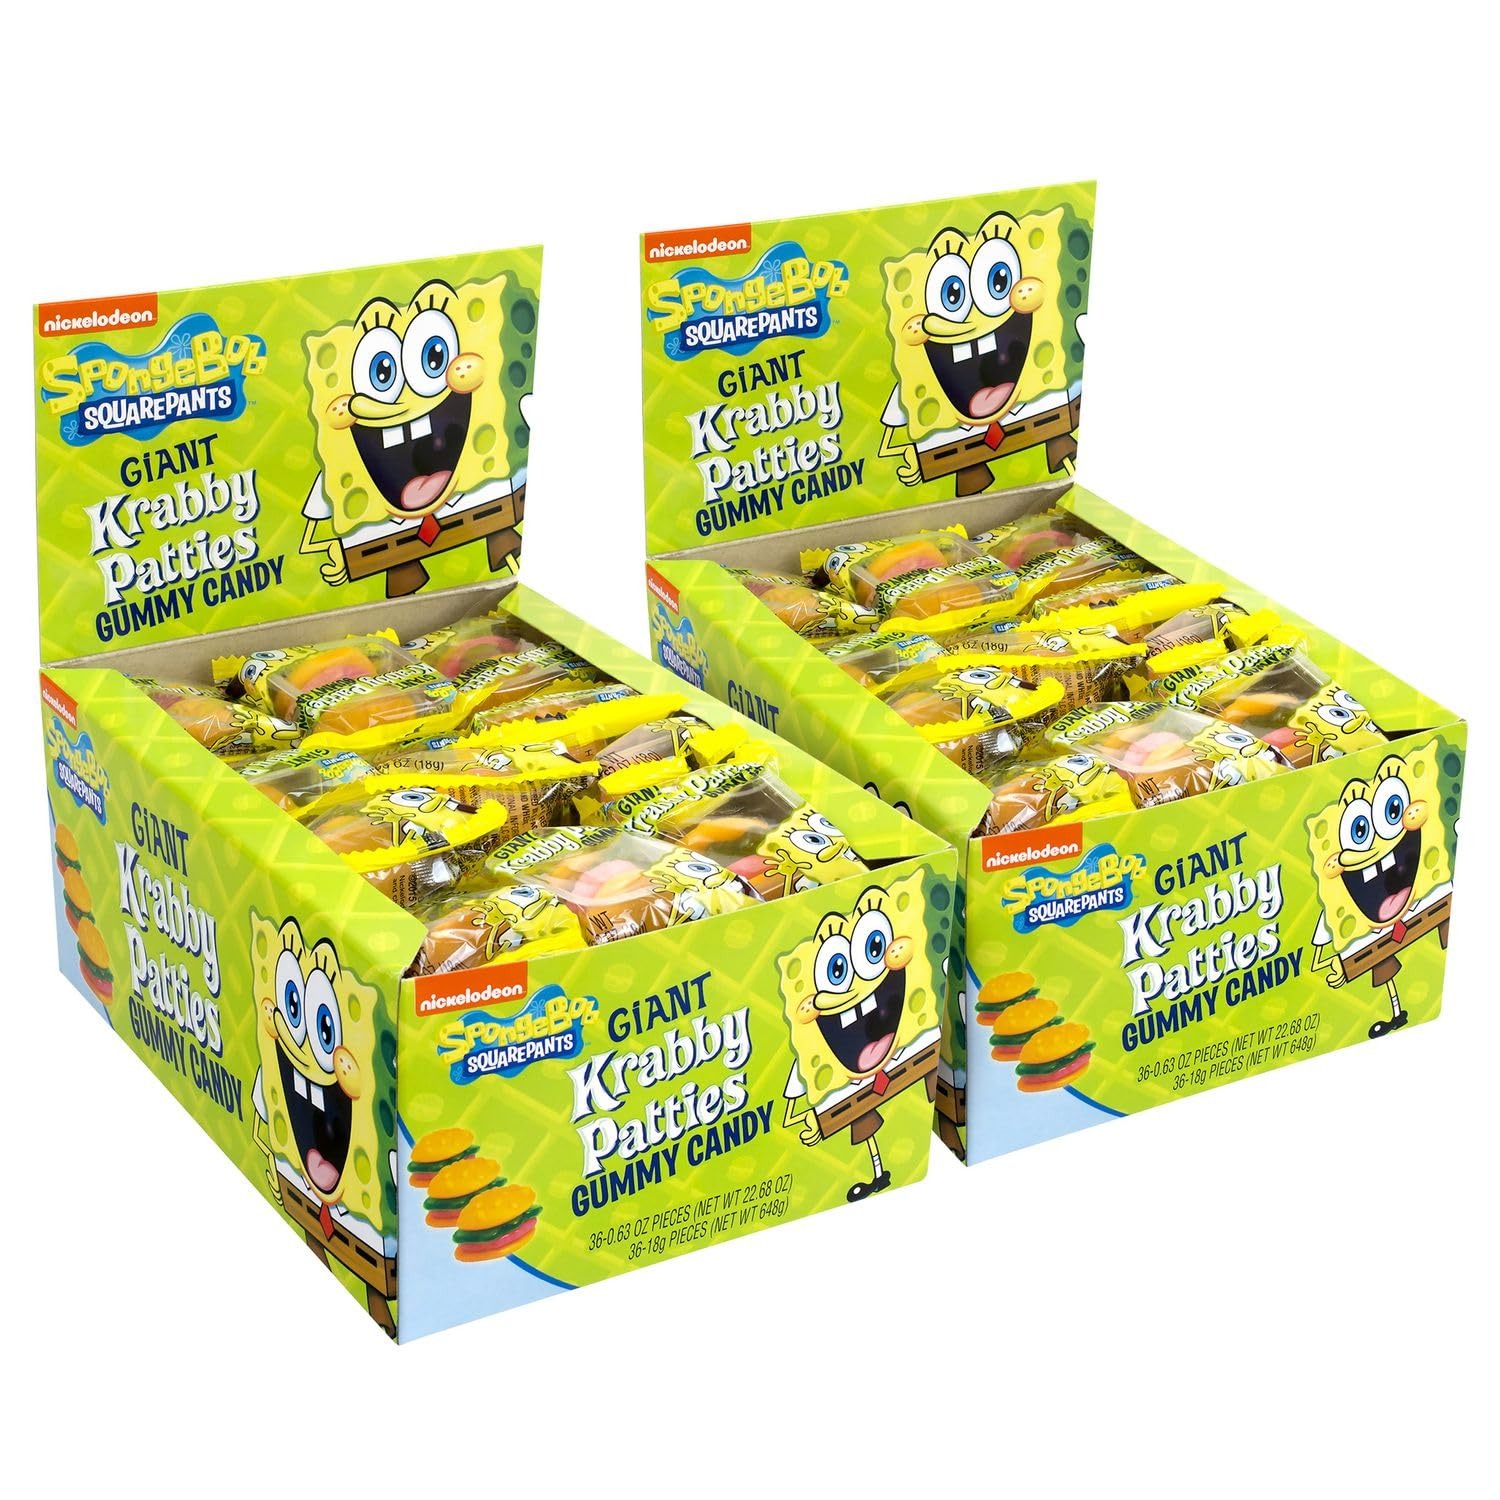
Item Name: Spongebob Squarepants Giant Krabby Patties Gummy Candy (Pack of 36)
Bullet Point 1: 36 individually wrapped Sponge Bob Krabby Patties
Bullet Point 2: New multi colored patties
Bullet Point 3: Fun for party favors, gift givewaways, and more
Bullet Point 4: Super-sized packed !
Value: 25.37
Unit: Ounce

Price: 21.49